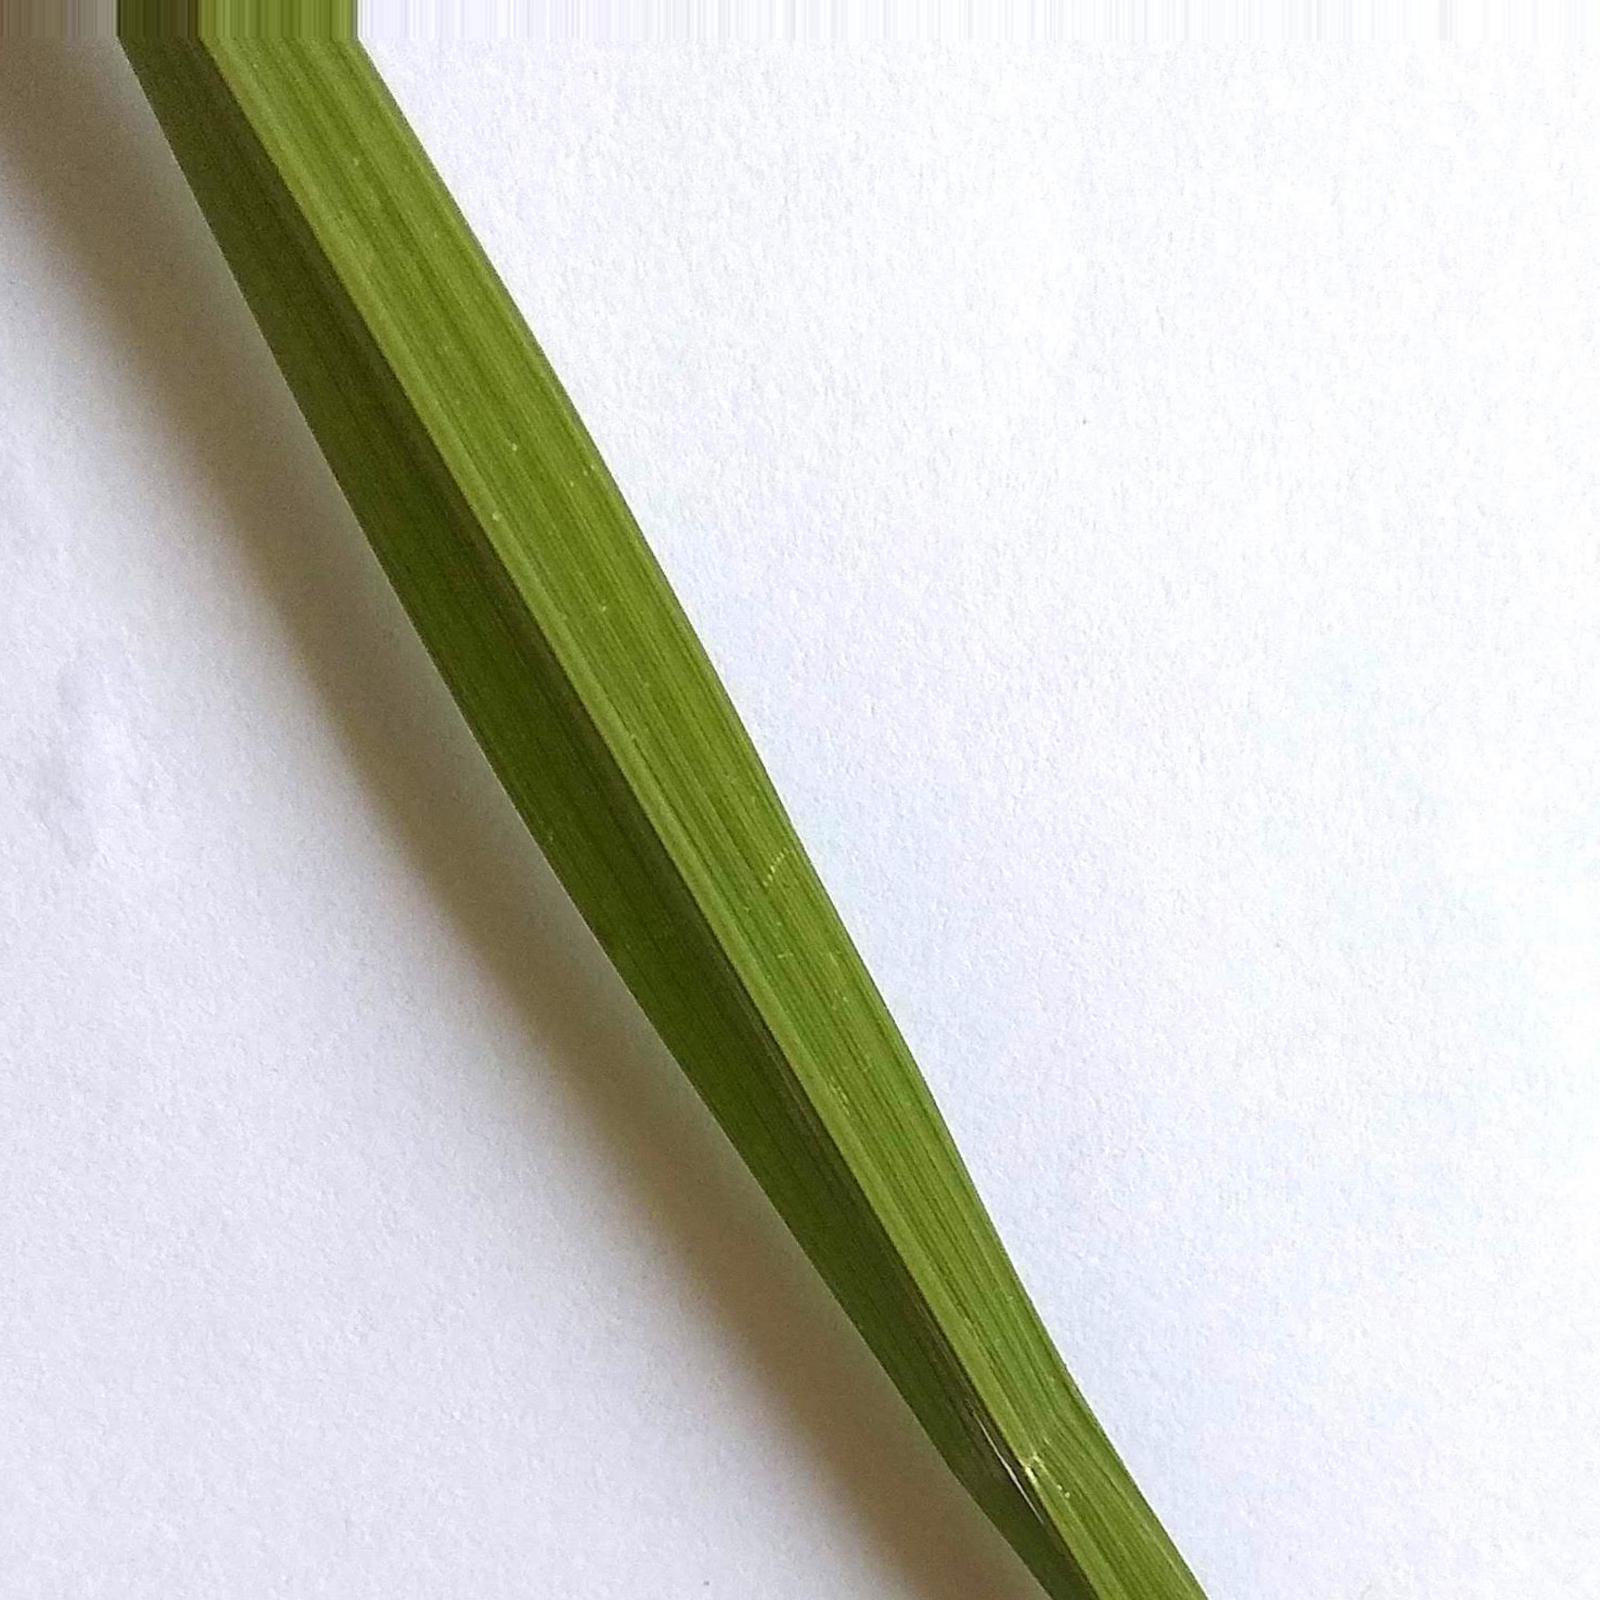
Nhãn: Healthy